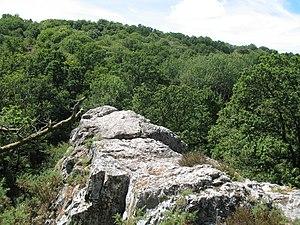
Les falaises de Saut Roland à Dompierre-du-Chemin. Espace naturel départemental et site officiel d’escalade.
Veillantif, Veillantin ou Bride d’Or est le cheval de guerre rapide, fidèle et intelligent, appartenant à Roland le paladin selon plusieurs chansons de geste.
Dompierre-du-Chemin est une ancienne commune française située dans le département d'Ille-et-Vilaine en région Bretagne. Le 1ᵉʳ janvier 2019, elle a fusionné avec Luitré pour former la commune de Luitré-Dompierre.
La liste des sites classés d'Ille-et-Vilaine présente les sites classés du département d'Ille-et-Vilaine.